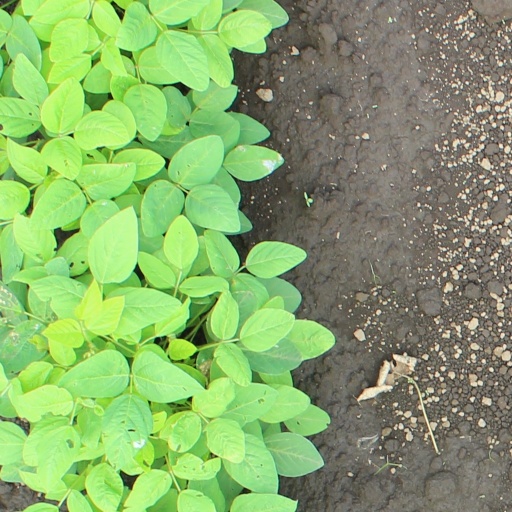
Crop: soybean